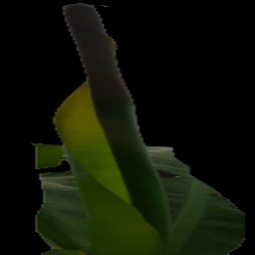
Label: Boron